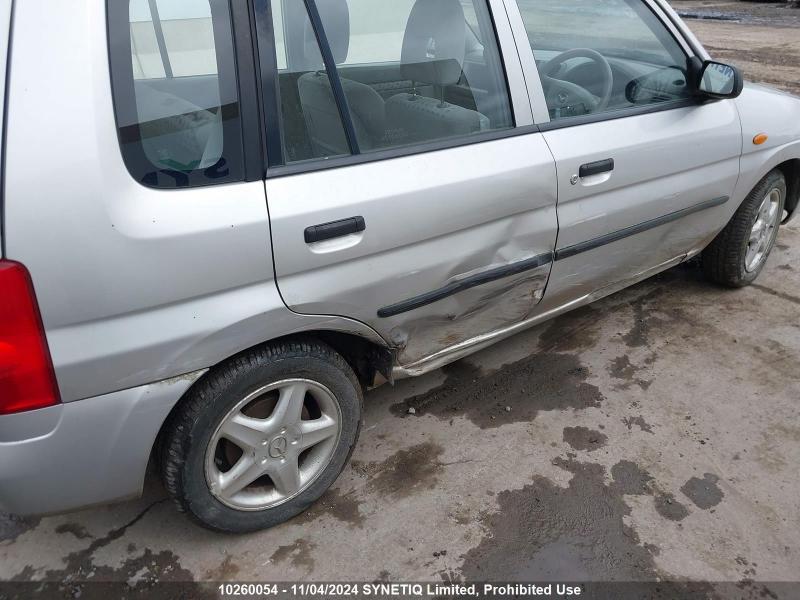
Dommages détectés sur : porte arrière droite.
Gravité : mineur